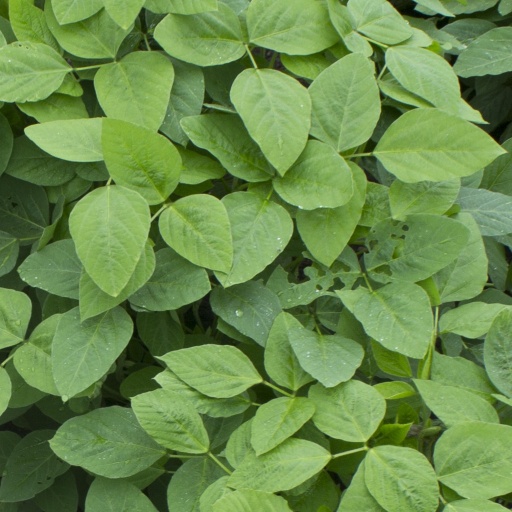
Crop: soybean